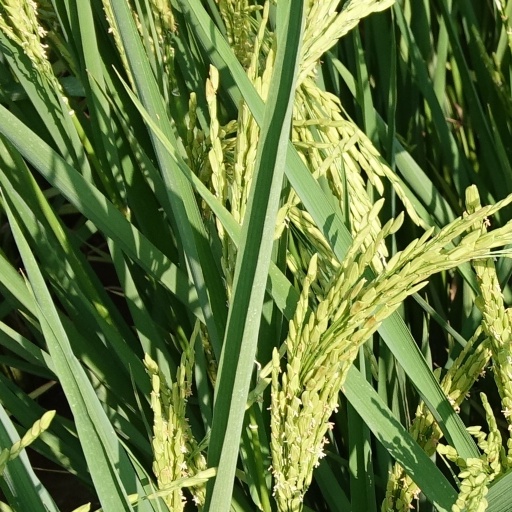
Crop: rice